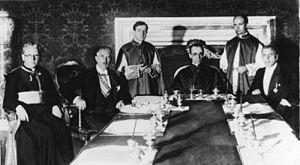
Le concordat du 20 juillet 1933 est un accord signé entre le Saint-Siège, représenté par le cardinal Pacelli, secrétaire d'État, et le Reich allemand, représenté par le vice-chancelier Franz von Papen. Ayant vu sa validité confirmée en 1957, il est encore en vigueur de nos jours.
La Seconde Guerre mondiale amène un conflit généralisé d'une ampleur sans précédent historique entre des pays traditionnellement catholiques comme l'Espagne, la France et l'Italie. L'Église catholique est touchée par la montée du nazisme et des mouvements anticléricaux prônés par l'URSS et favorisés par les mouvements anarchistes. L'église joue également un rôle trouble dans l'établissement de l'hégémonie hitlérienne sur l'Europe avec des liens parfois forts avec les régimes fascistes. Le prêtre catholique Jozef Tiso devenu président de la République slovaque en 1939 fera participer le pays à la Solution finale.
En 1933, 5 ans avant l'annexion de l'Autriche par Hitler, la population allemande était composée d'environ 67% de protestants, 33% de catholiques, et 1% de juifs. Un recensement effectué en mai 1939, six ans après le début de l'ère nazie et après l'annexion de l' Autriche, principalement catholique et de la Tchécoslovaquie, principalement catholique, indique que 54% se considéraient protestants, 40% comme catholiques, 3,5% se sont identifiés comme Gottgläubig, et 1,5% comme athée.
Eugenio Maria Giuseppe Giovanni Pacelli, né à Rome, le 2 mars 1876 et mort à Castel Gandolfo le 9 octobre 1958, est élu pour être le 260ᵉ évêque de Rome et donc pape de l’Église catholique, qu'il gouverne sous le nom de Pie XII de 1939 à sa mort.